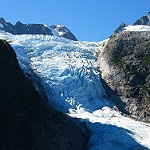
Scene: Outdoor